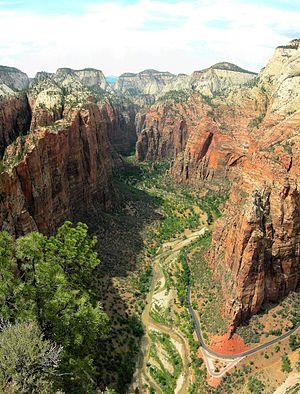
Le Canyon de Zion est une gorge profonde et étroite du sud-ouest de l'Utah, aux États-Unis, creusée par la fourche nord de la Virgin River. Presque tout le canyon est situé dans la moitié ouest du Parc national de Zion.